No Child of Mine

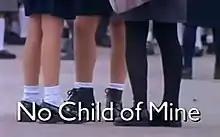
Title card

No Child of Mine is a 1997 British docudrama-television film on ITV starring Brooke Kinsella. It documents the true case of a girl named Kerry who was sexually abused throughout her childhood. It premiered on Tuesday, February 25, 1997 in the United Kingdom.